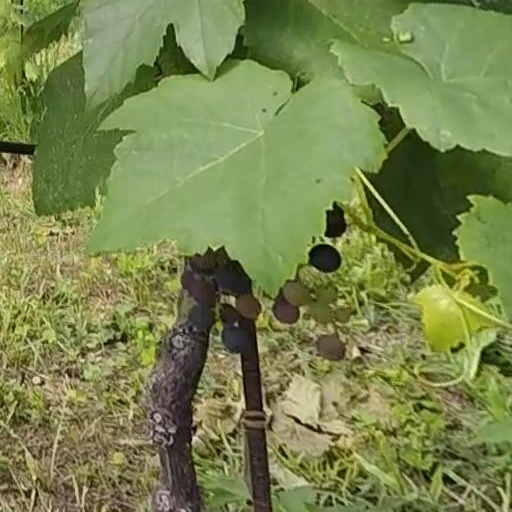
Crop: grape